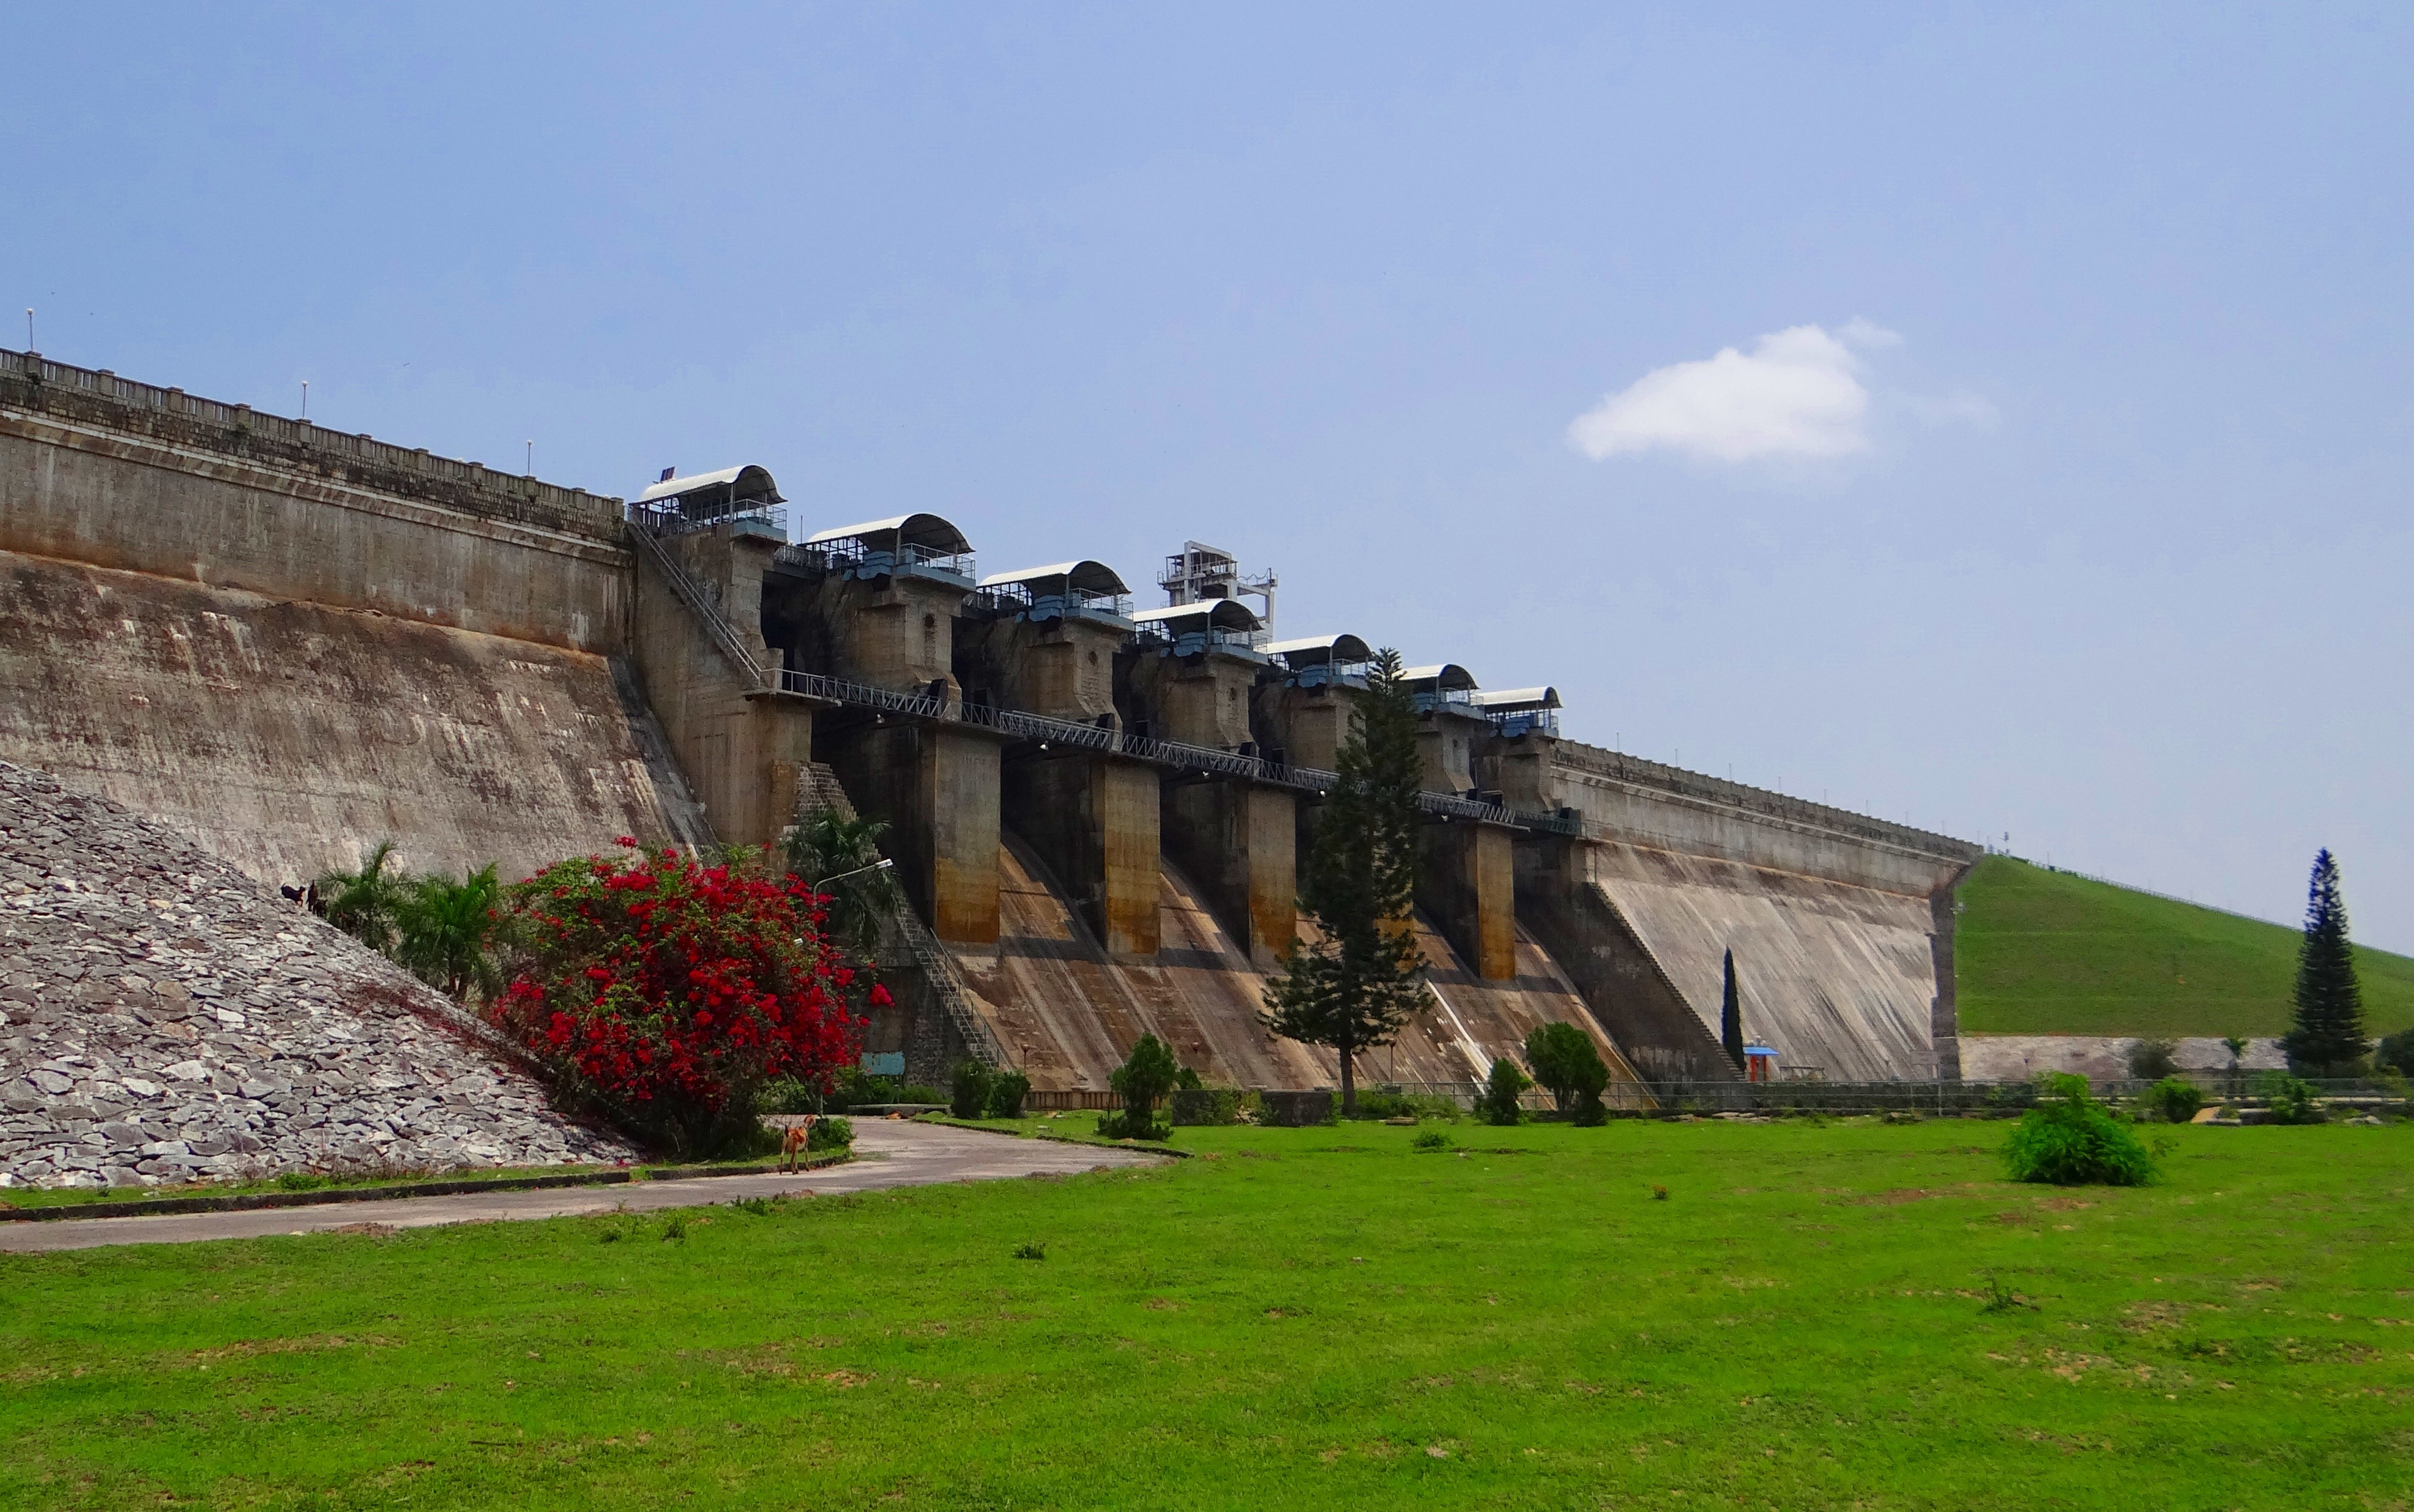
building, palace, monument, landmark, chapel, dam, fortification, place of worship, ruins, monastery, abbey, india, tourist attraction, estate, karnataka, archaeological site, unesco world heritage site, historic site, ancient history, hassan, hemavathi river, gorur